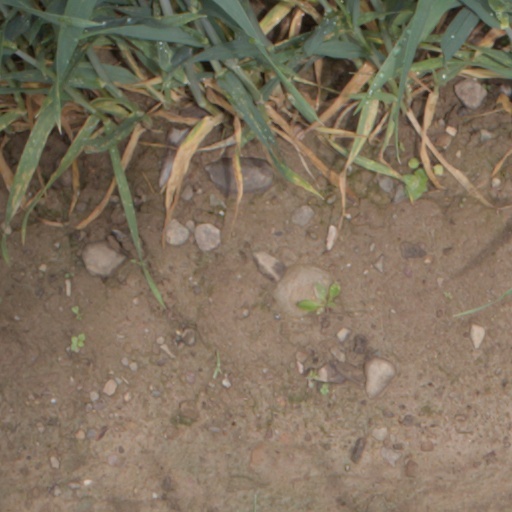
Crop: wheat